Prokaryotic riboflavin biosynthesis protein

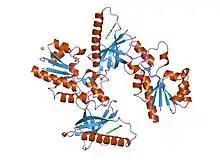
crystal structure of flavin binding to fad synthetase from thermotoga maritina

The prokaryotic riboflavin biosynthesis protein is a bifunctional enzyme found in bacteria that catalyzes the phosphorylation of riboflavin into flavin mononucleotide (FMN) and the adenylylation of FMN into flavin adenine dinucleotide (FAD). It consists of a C-terminal riboflavin kinase and an N-terminal FMN-adenylyltransferase. This bacterial protein is functionally similar to the monofunctional riboflavin kinases and FMN-adenylyltransferases of eukaryotic organisms, but only the riboflavin kinases are structurally homologous.